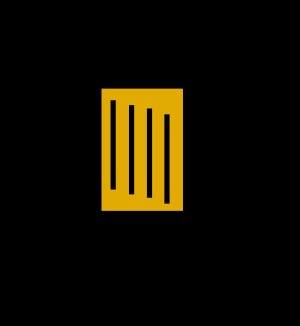
Beerware est un terme humoristique utilisé pour désigner un logiciel placé sous une licence très permissive. Celle-ci confère à l'utilisateur final le droit d'utiliser un programme particulier, ou de faire ce qu'il veut du code source, sans conditions.